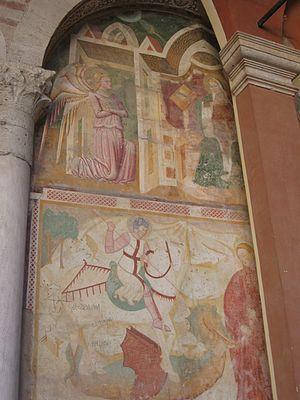
La Basilique Saint-Pierre est une basilique catholique de l'archidiocèse de Pérouse en Ombrie. Comme son nom l'indique, elle est dédiée à saint Pierre.